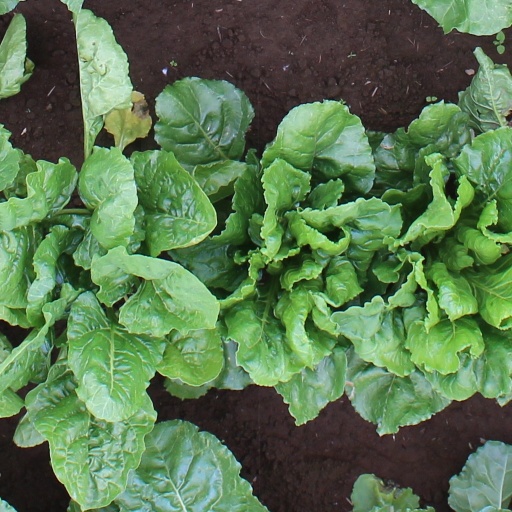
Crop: sugar beet